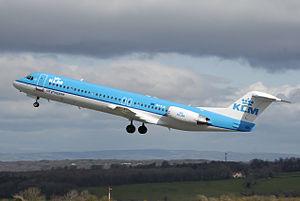
Le Fokker F100 est un biréacteur court courrier d'une centaine de places fabriqué par Fokker.